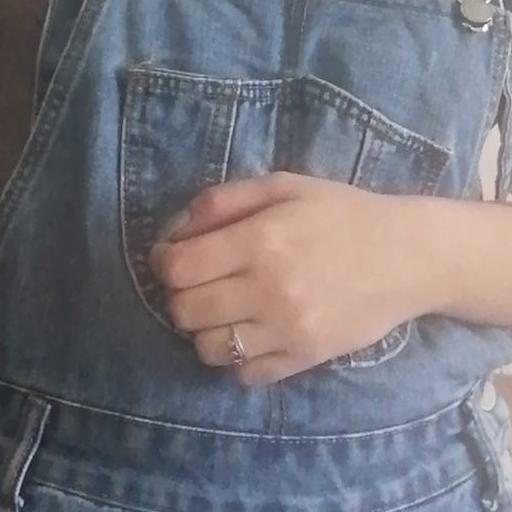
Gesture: no_gesture